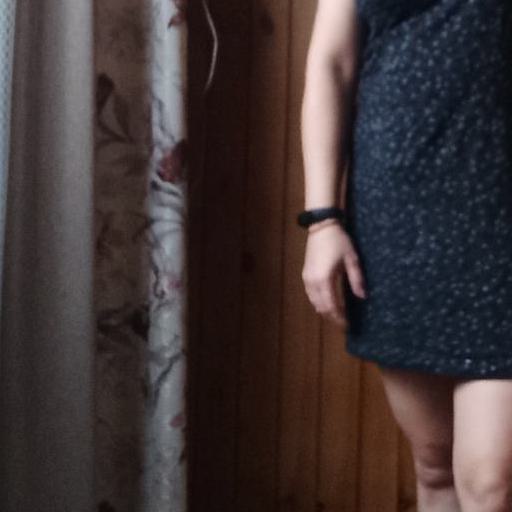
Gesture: no_gesture